Worksop

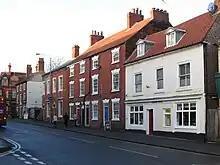
Potter Street

By 1743, 358 families were in Worksop, with a population around 1,500. This had risen by 1801 to 3,391, and by the end of the 19th century had reached 16,455.